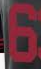
Number: 6